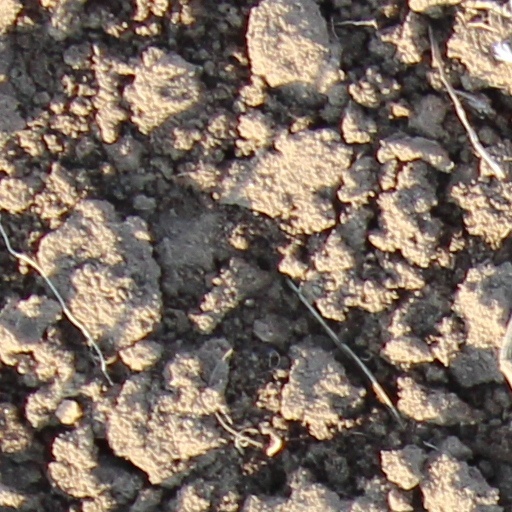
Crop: wheat